Schoolgirl Apocalypse

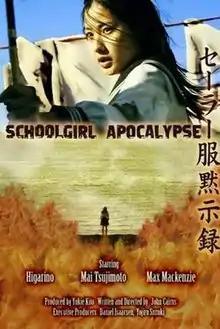
Theatrical poster

is a 2011 Japanese zombie film written and directed by John Cairns, as his first feature film. The film screened at Bucheon International Fantastic Film Festival and the Foreign Correspondents' Club of Japan in 2011 and the Fantasia Film Festival in Montreal in 2012.